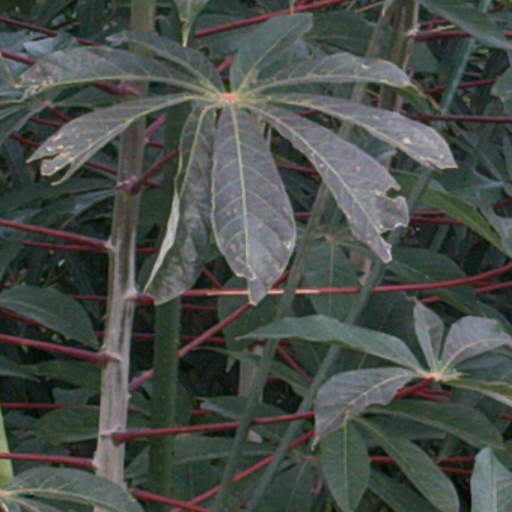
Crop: cassava